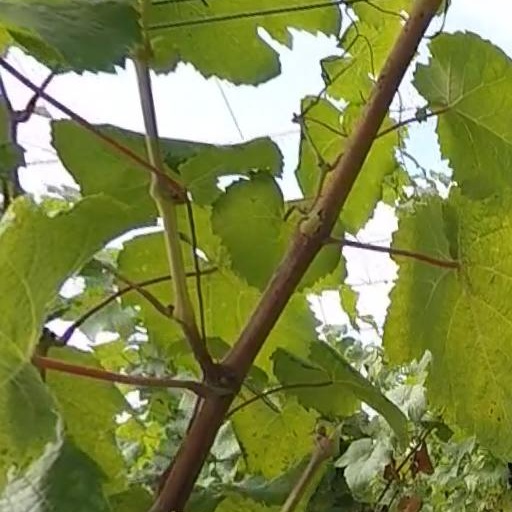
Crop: grape